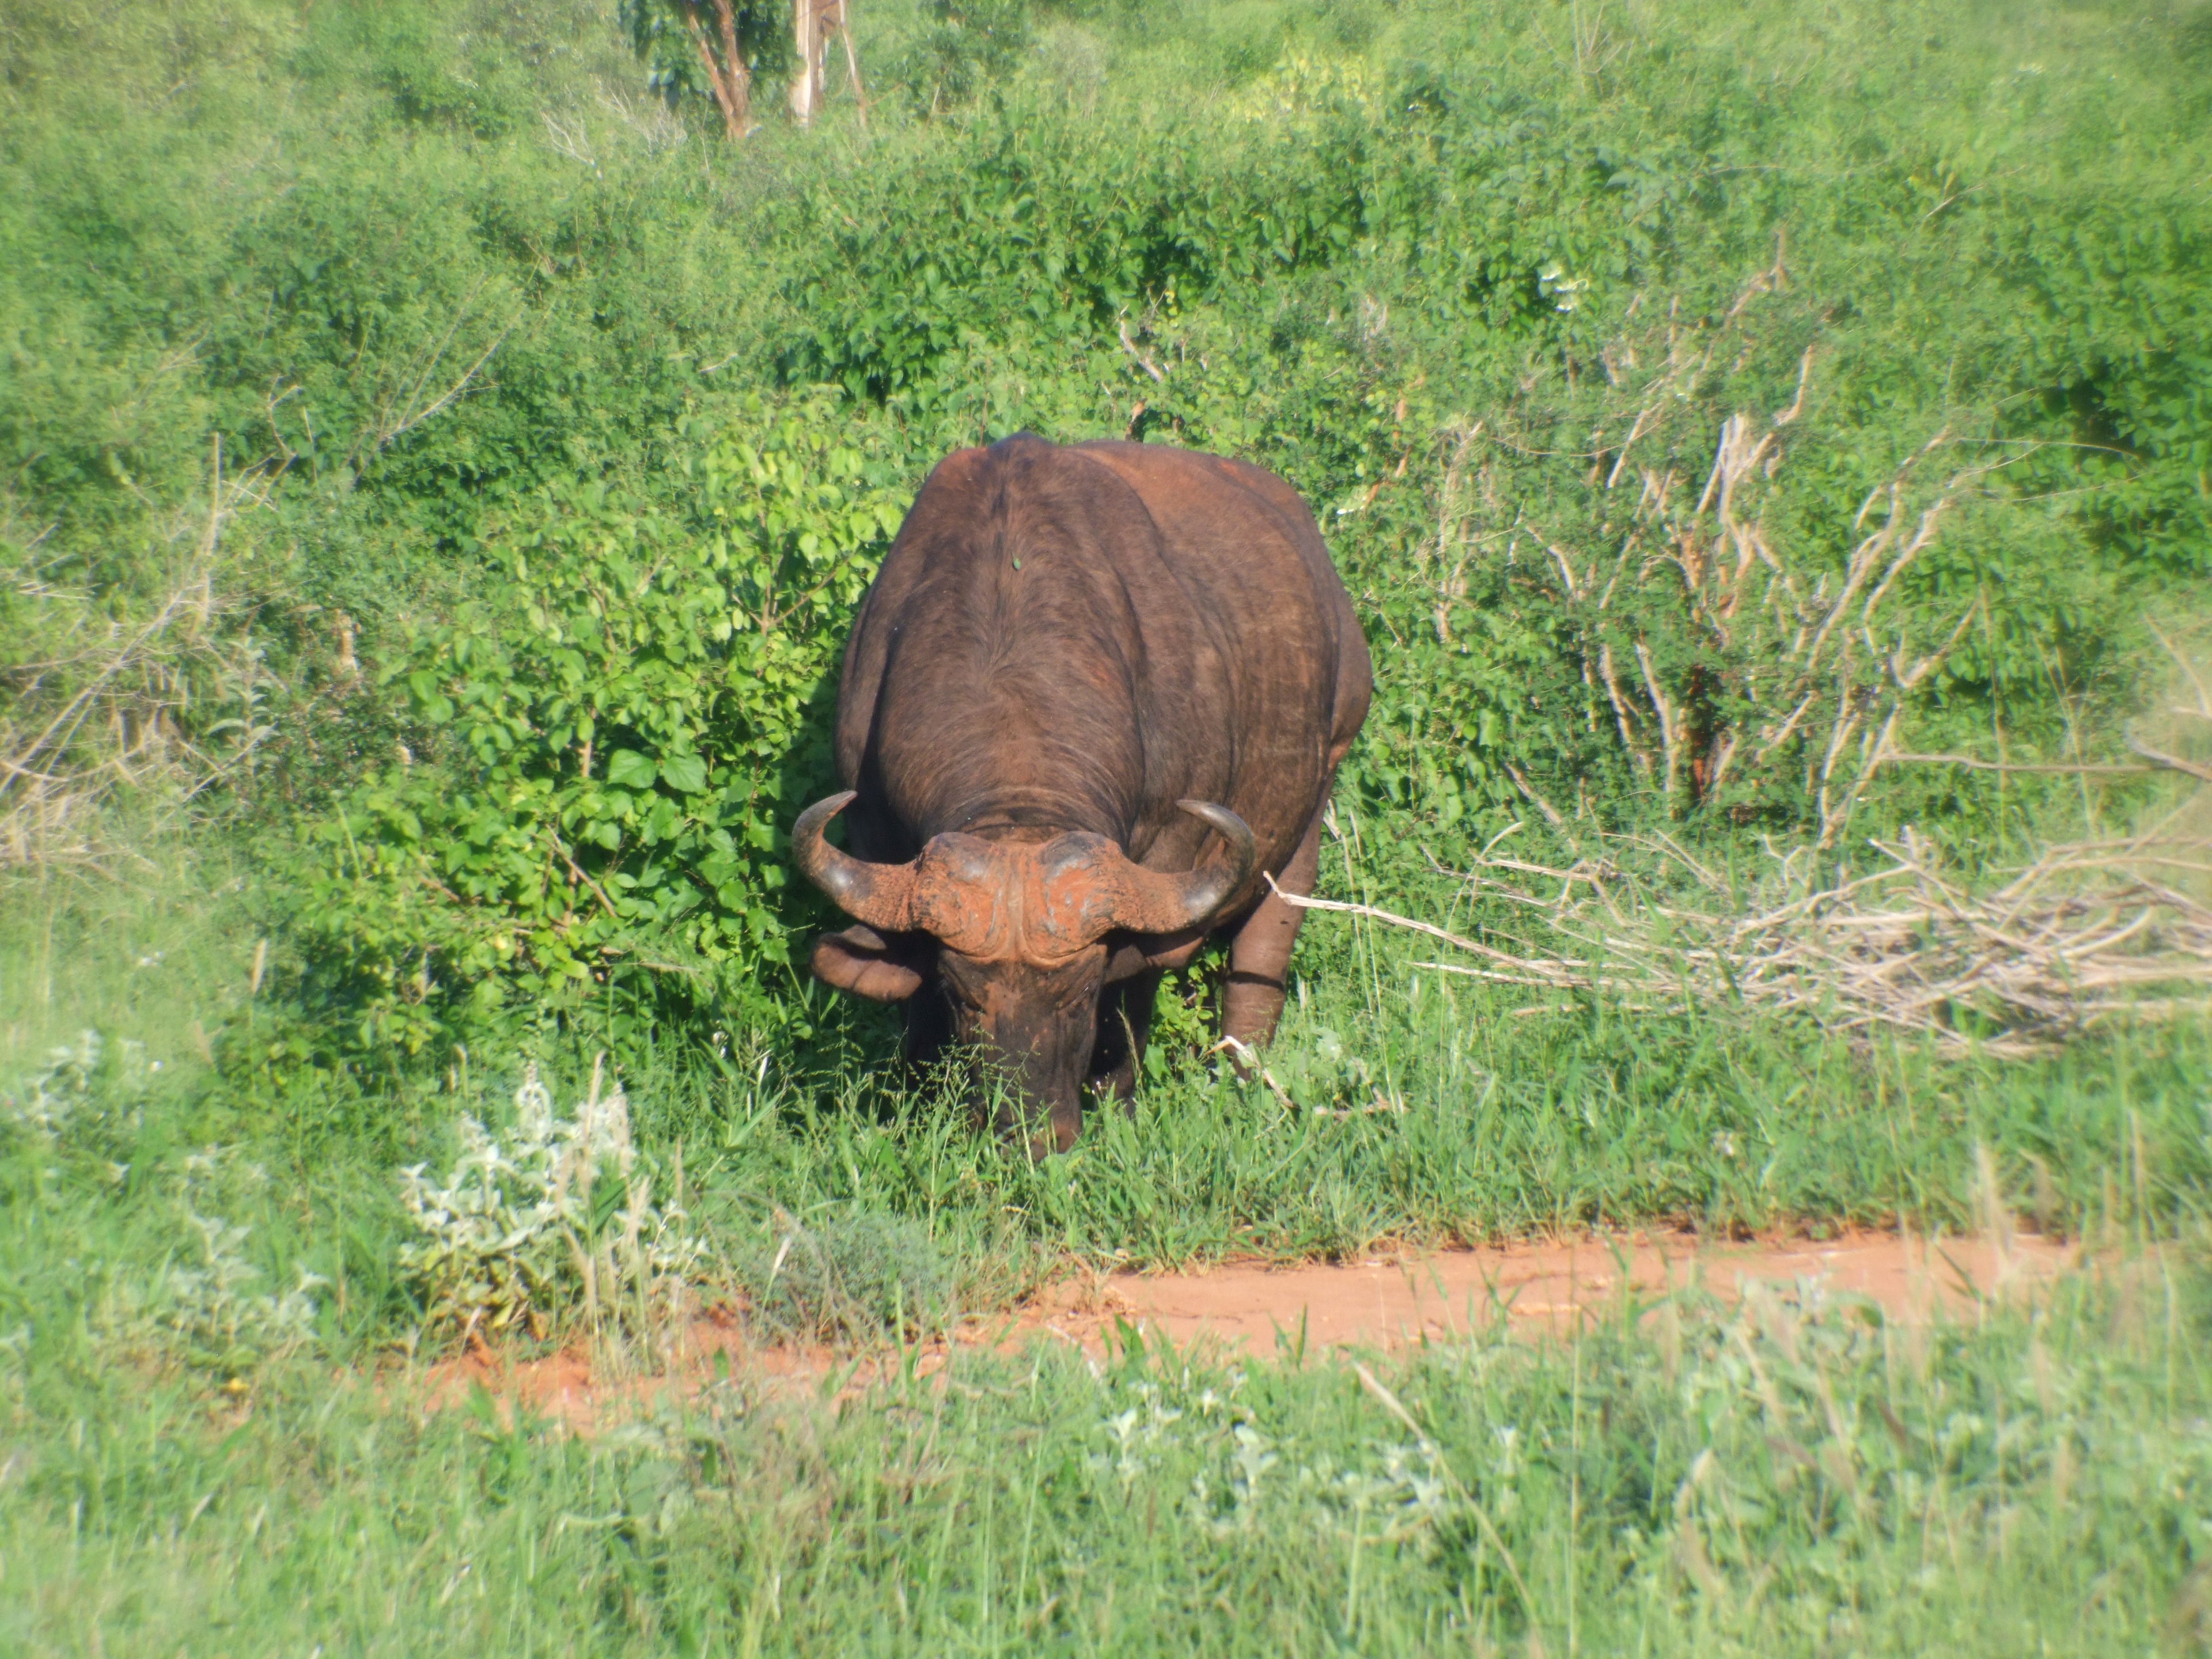
prairie, animal, wildlife, pasture, grazing, fauna, vertebrate, buffalo, kenya, cattle like mammal, safri